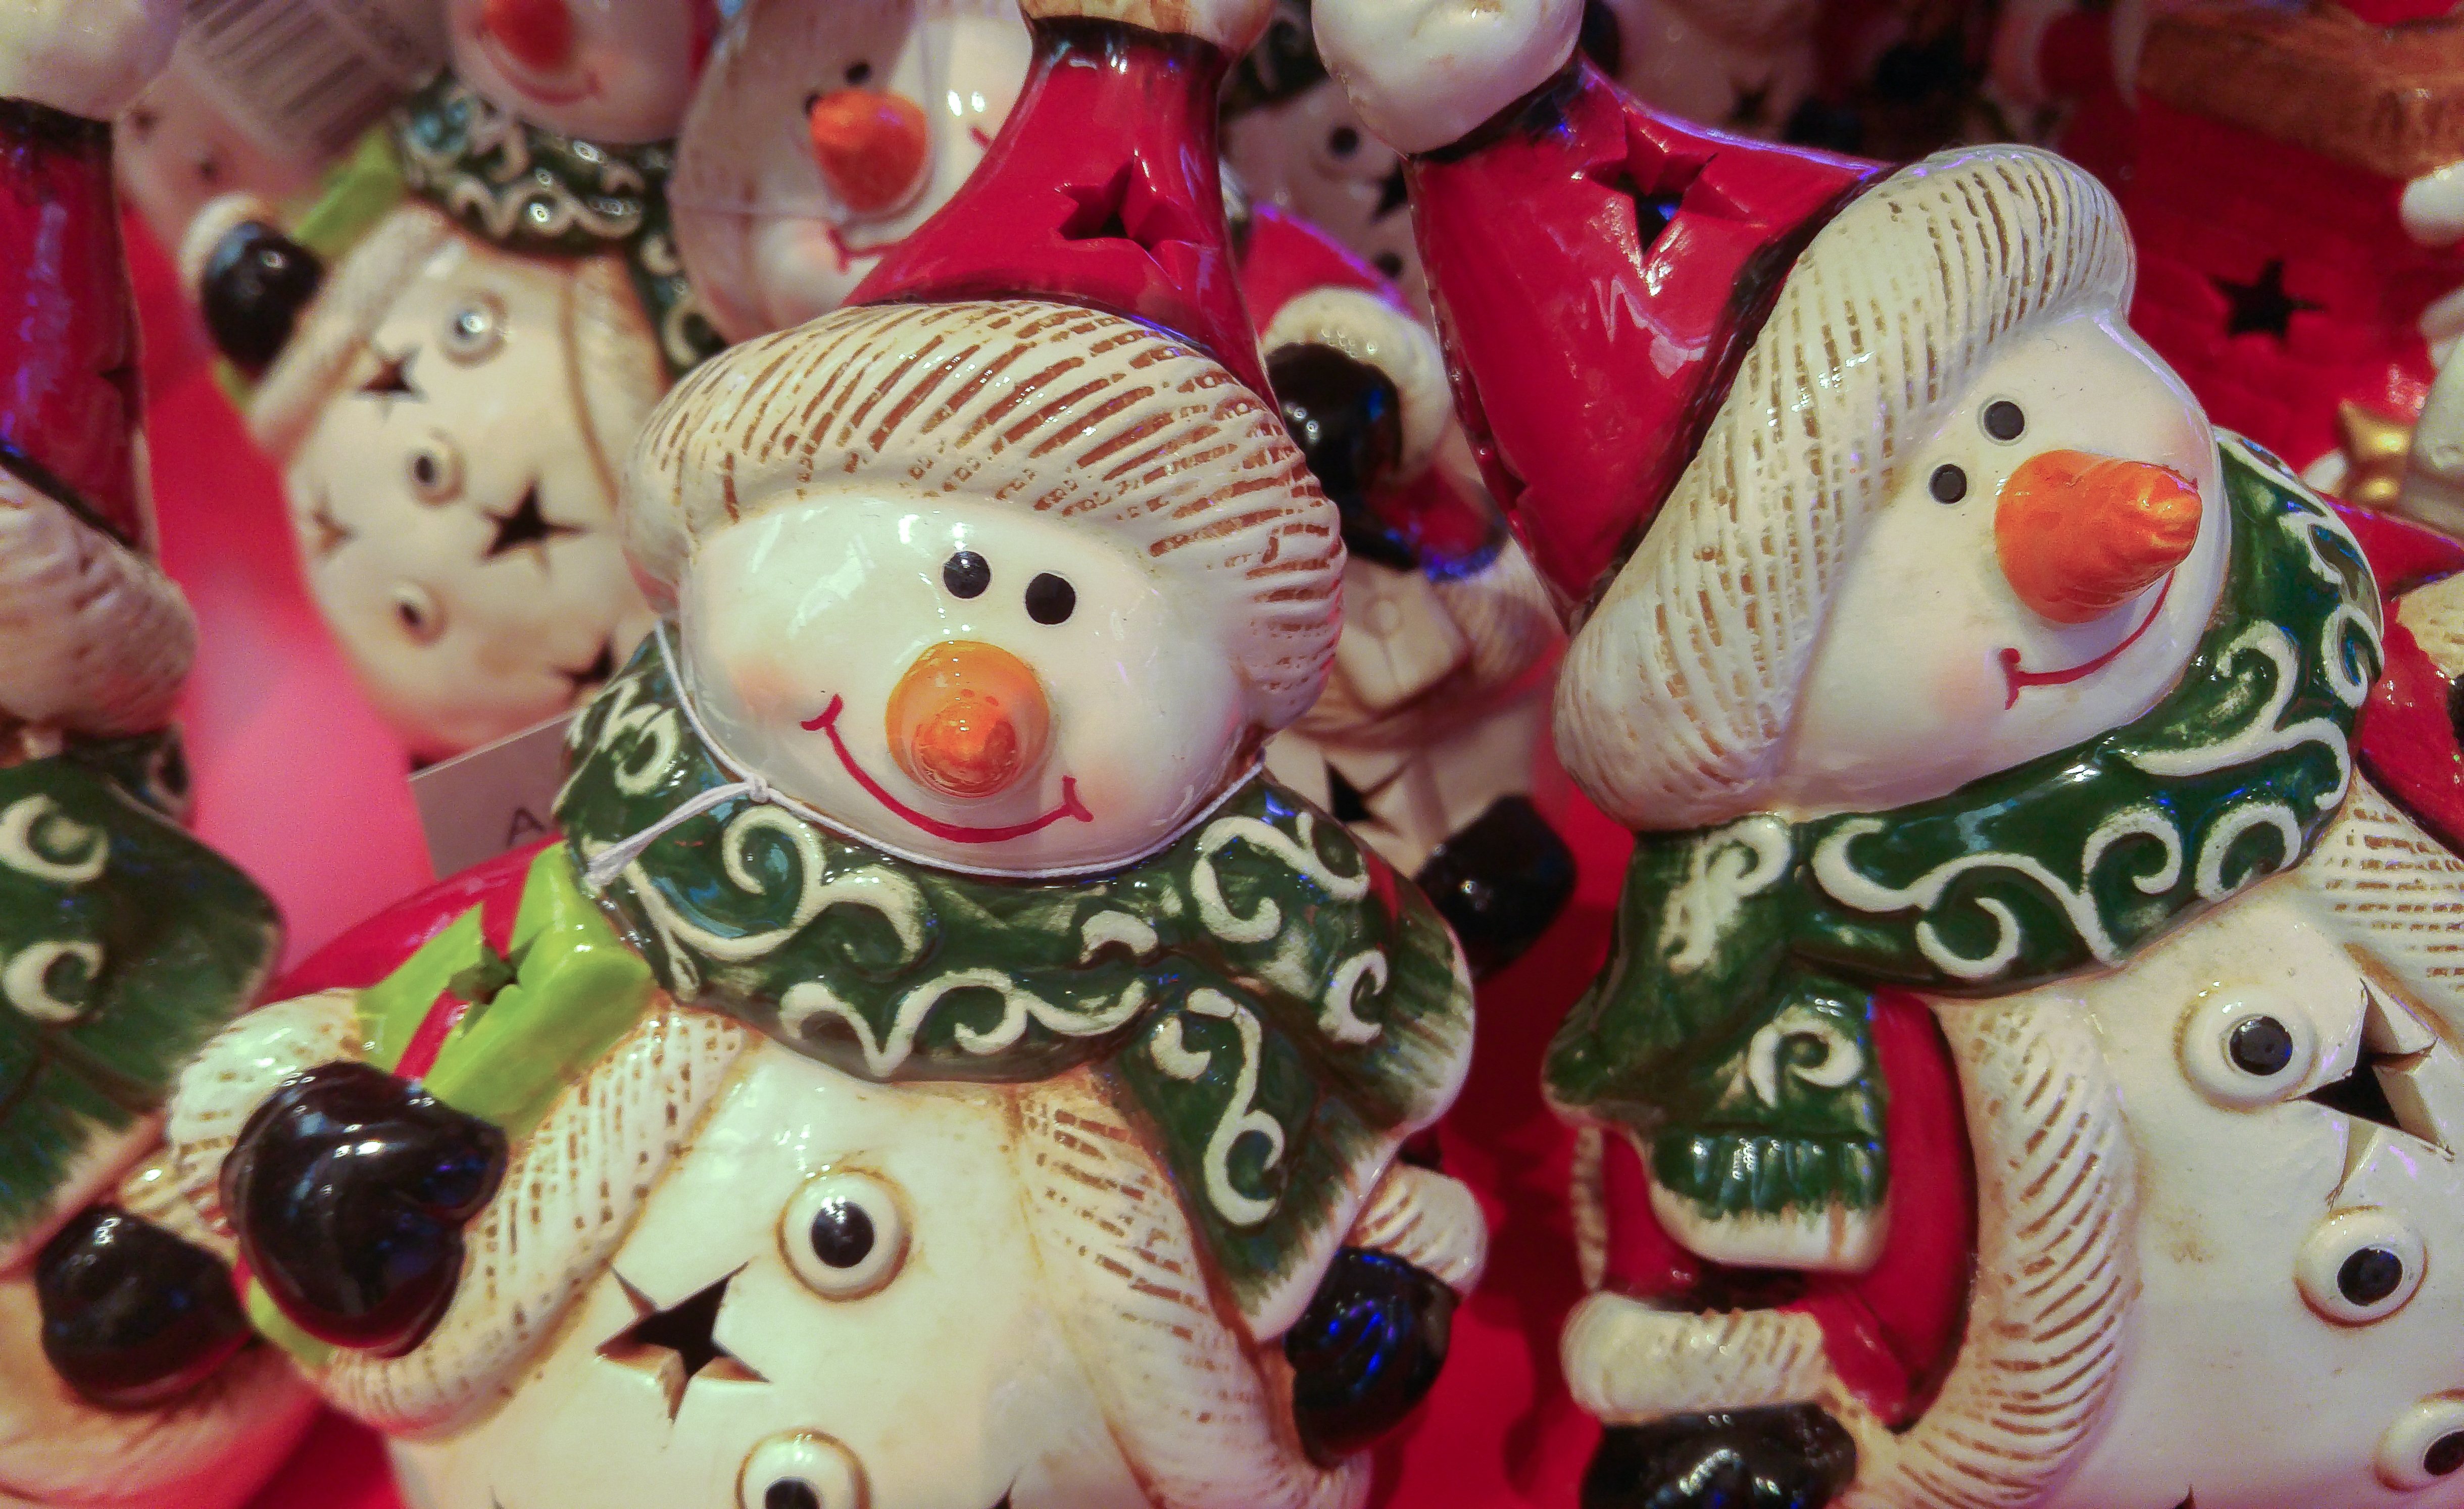
flower, decoration, christmas, toy, trinket, holidays, snowman, sweetness